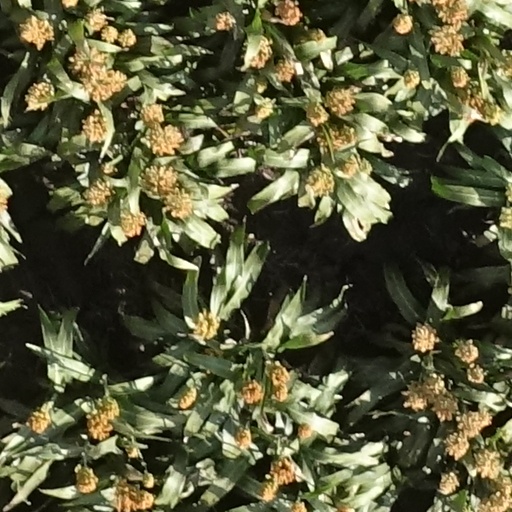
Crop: sorghum